Yuan Chonghuan

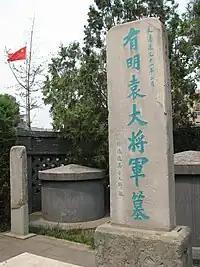
Yuan Chonghuan's tomb in the Huashi neighborhood, near Guangqumen, in Chongwen District, Beijing.

In 1628, under the reign of the Chongzhen Emperor, Yuan was reinstated as the field marshal of all the Ming forces in the northeast. He embarked on an ambitious five-year plan for the complete recovery of Liaodong. The Chongzhen Emperor had begun his reign in 1627 at the age of 16, and in 1629 (at the age of 18) he appointed Yuan. In 1629, Yuan was granted the title of "Senior Guardian of the Heir Apparent". The emperor gave Yuan his Imperial Sword and stated that he would fully support Yuan's decisions.